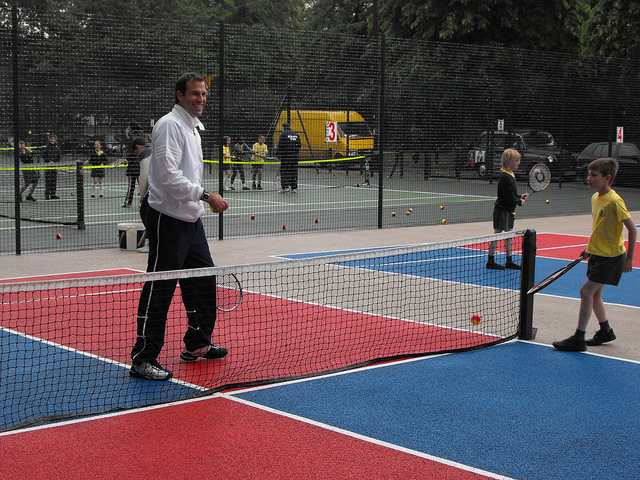
người đàn ông và hai đứa trẻ đang cầm vợt tennis chơi trên sân